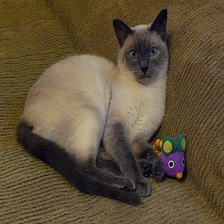
Species: cat
Breed: Siamese